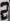
Number: 2